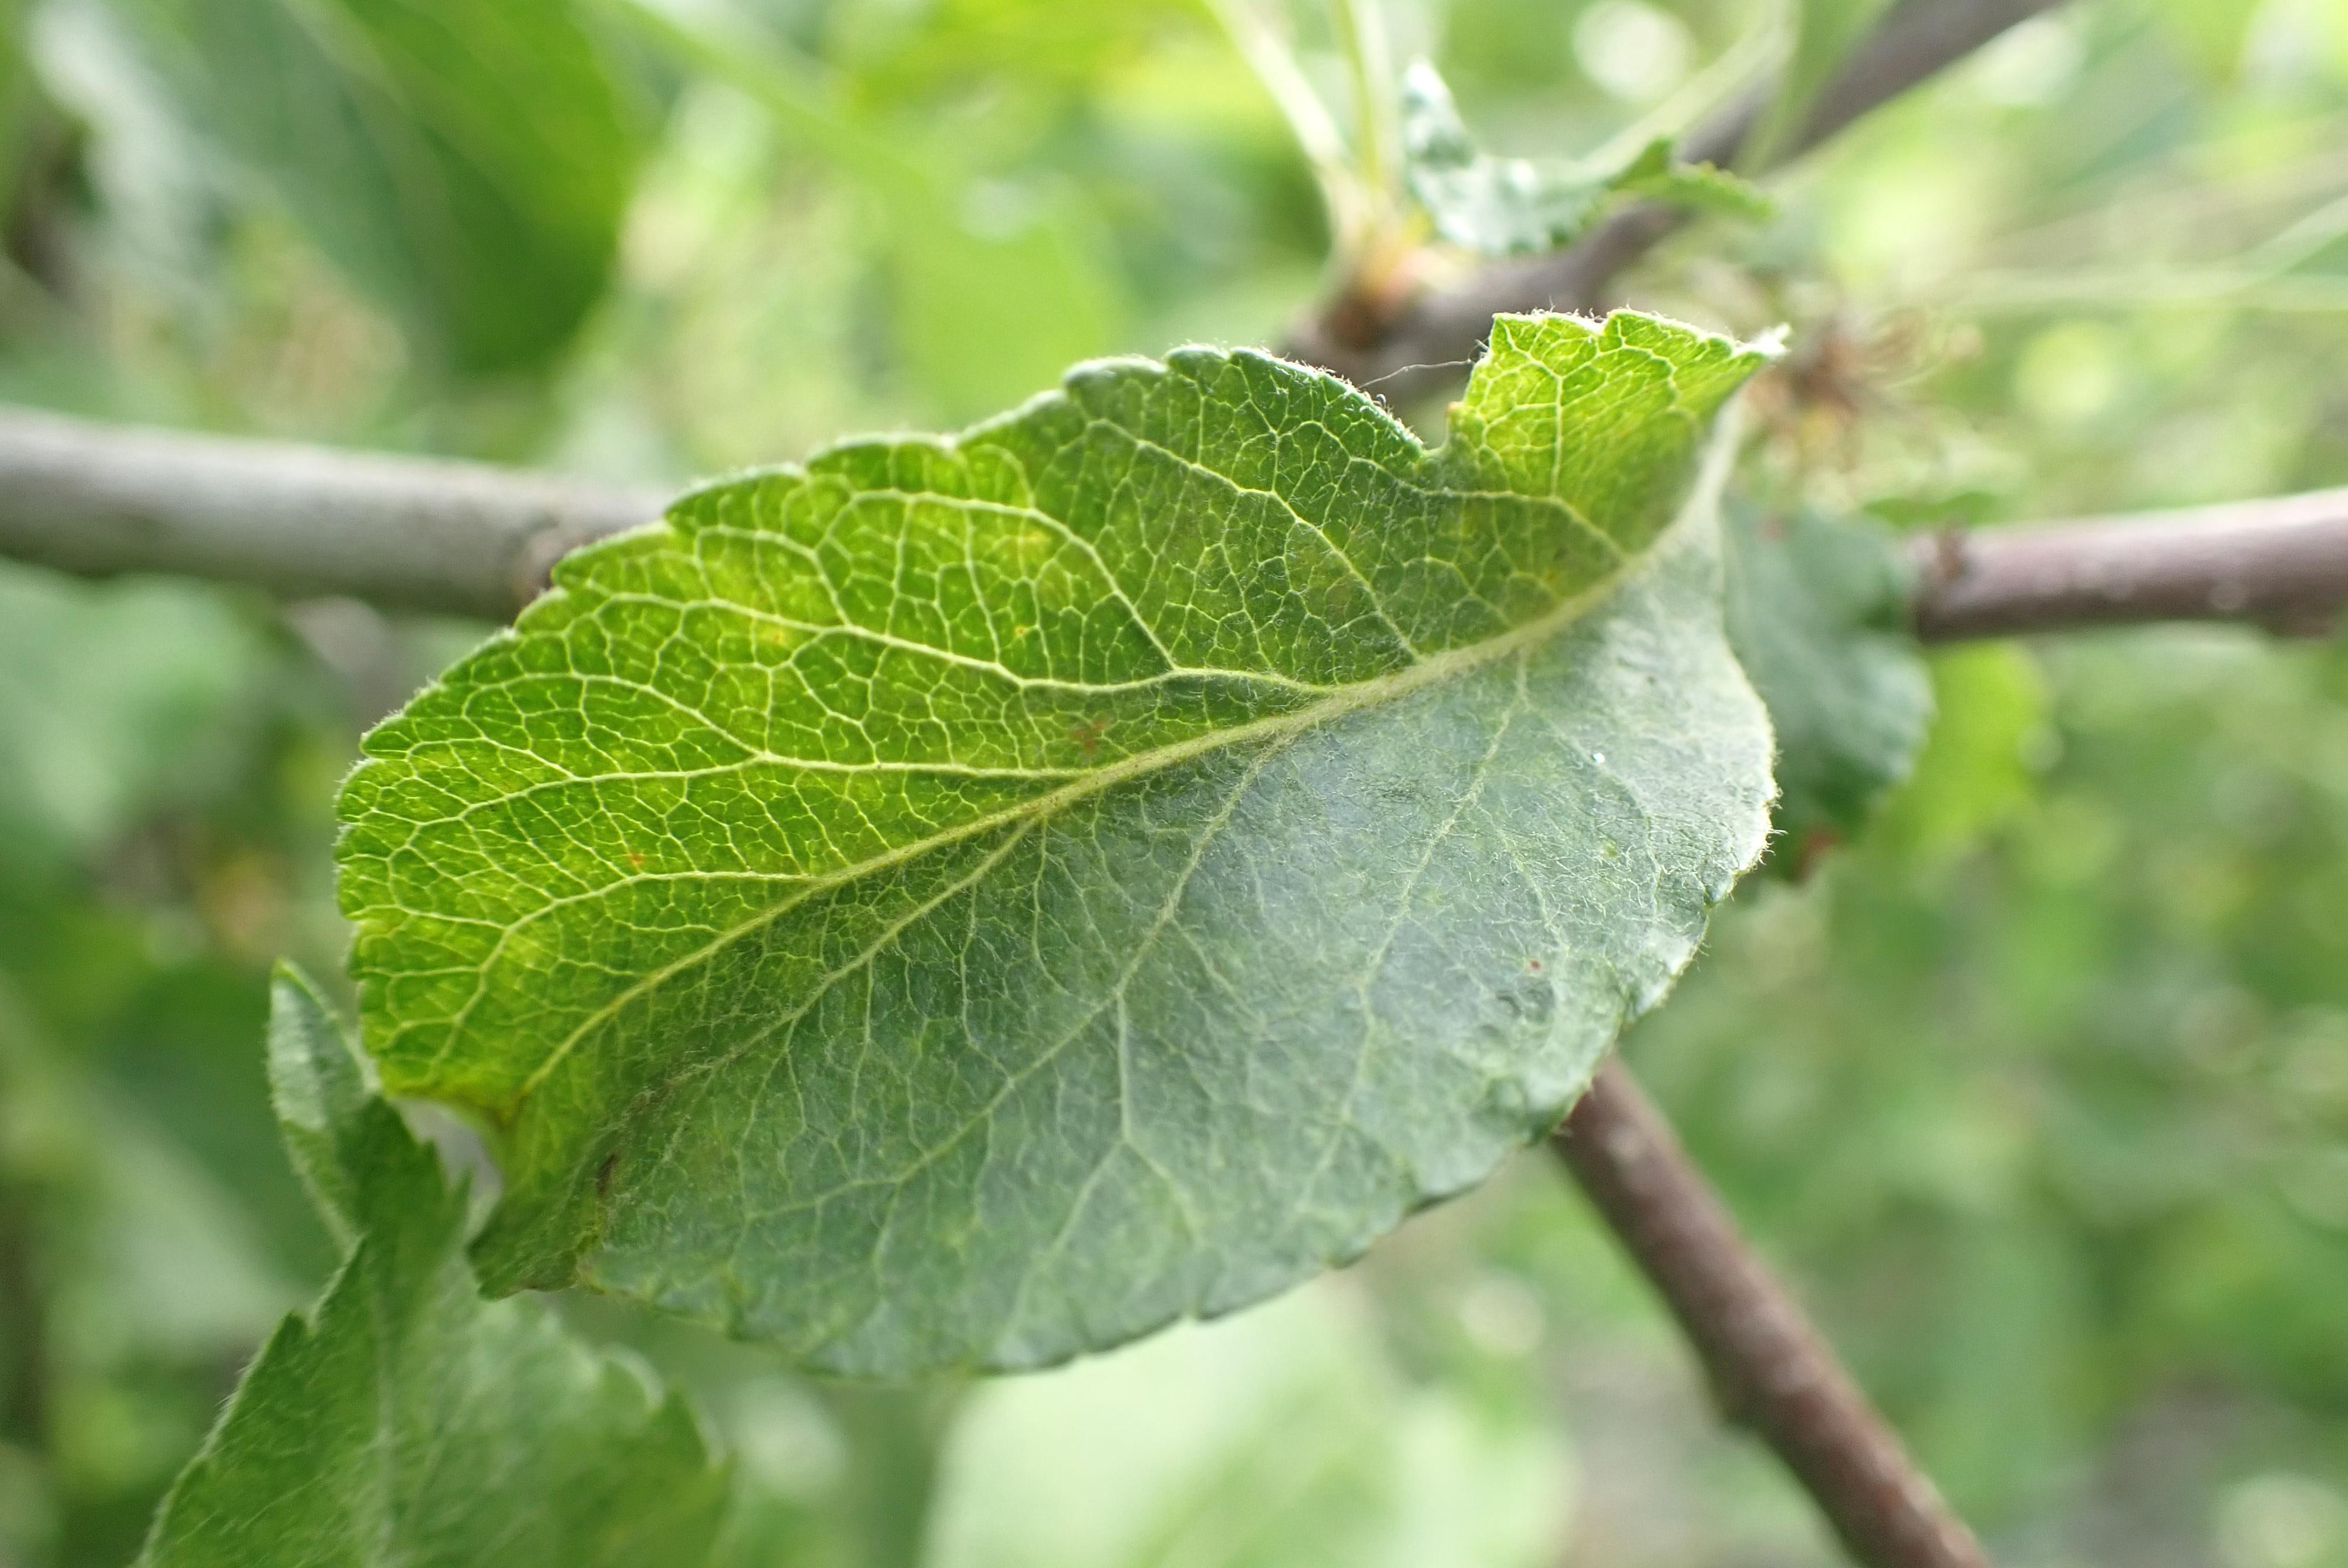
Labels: scab